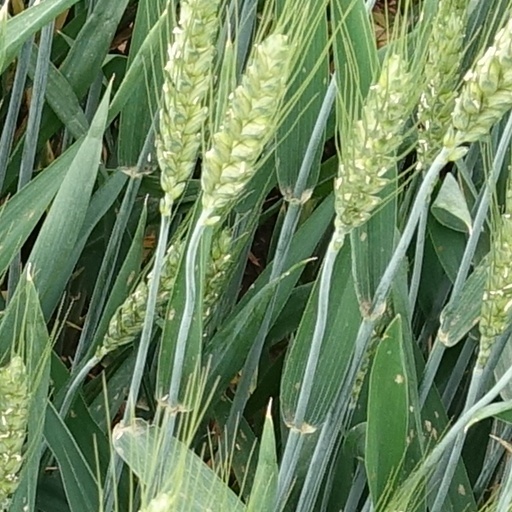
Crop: wheat